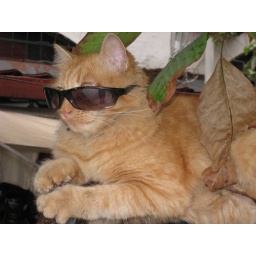
We spotted this cat near the grand Bazaar, it was obviously tied down in some way!